Fon language

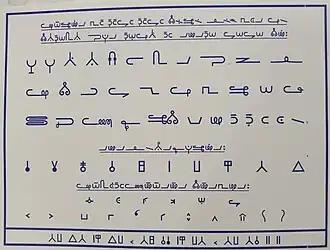
Table of Gbékoun script

Speakers in Benin also use a distinct script called Gbékoun that was invented by Togbédji Adigbè.